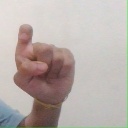
अक्षर: इ